Bengbu South railway station

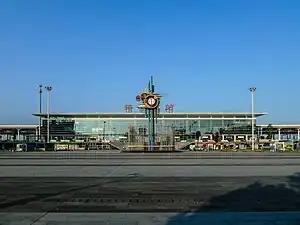

The Bengbu South railway station is a high-speed railway station in Bengbu, Anhui, People's Republic of China, which is served by the Jinghu High-Speed Railway.